Gnaeus Fulvius Maximus Centumalus

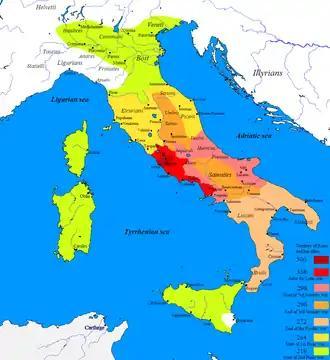

Gnaeus Fulvius Maximus Centumalus ( BC) was a military commander and politician from the middle period of the Roman Republic, who became consul in 298 BC. He fought in the final wars against the Etruscans and later led armies in the Third Samnite War. He was appointed dictator in 263 BC with responsibility for overseeing the start of the Roman ship building effort in the First Punic War.